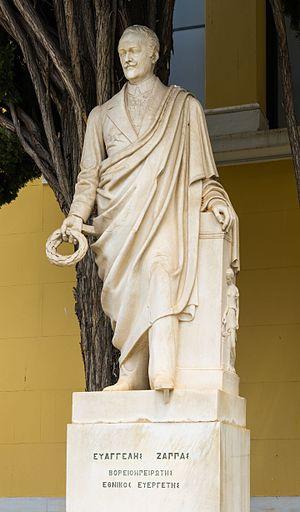
Evángelos Záppas, statue par Ioannis Kossos, Zappeion, Athènes, Grèce.
Le Zappéion est un monument situé dans le Jardin national d’Athènes, au cœur de la capitale grecque. Construit dans la seconde moitié du XIXᵉ siècle, il a été utilisé lors de nombreuses cérémonies officielles mais peut également être utilisé lors d'événements privés.
Evángelos Záppas était un entrepreneur et philanthrope grec qui vécut en Principauté de Valachie la plus grande partie de sa vie.